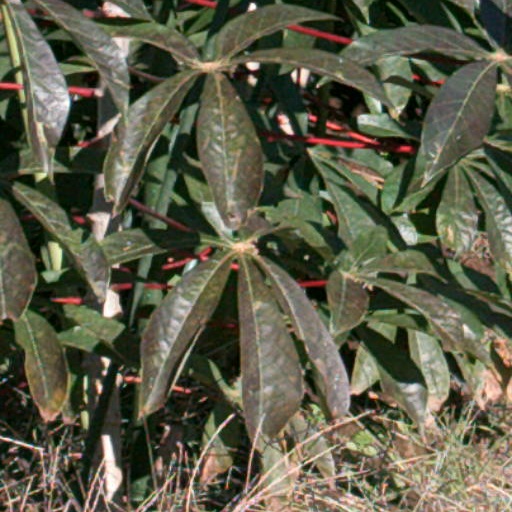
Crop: cassava